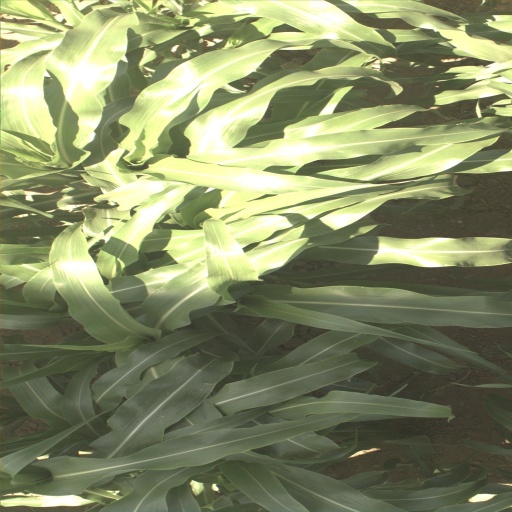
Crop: sorghum